Port Everglades

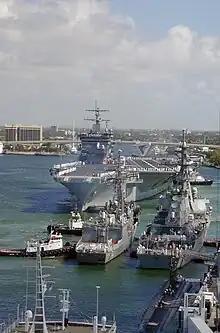
The aircraft carrier prepares to moor at Port Everglades

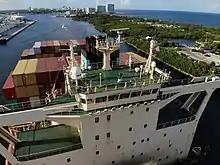
departing from Port Everglades

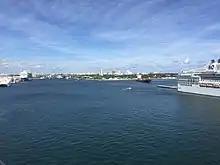
View from on board a cruise ship

Port Everglades is a seaport in Fort Lauderdale, Florida, located in Broward County. Port Everglades is one of South Florida's foremost economic engines, as it is the gateway for both international trade and cruise vacations. In 2022, Port Everglades was ranked the third-busiest cruise homeport, accommodating more than 1.72 million passengers. Port Everglades' cargo sector has climbed the rankings based on its operational performance among 348 seaports in the world.